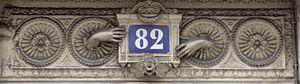
Plaque de numéro d'immeuble, 82 rue Blanche, Paris 9e. Première moitié du 19e siècle.
La numérotation des immeubles de Paris date de 1507 mais ne se généralise qu'à la fin du XVIIIᵉ siècle. La numérotation actuelle date du décret du 4 février 1805.